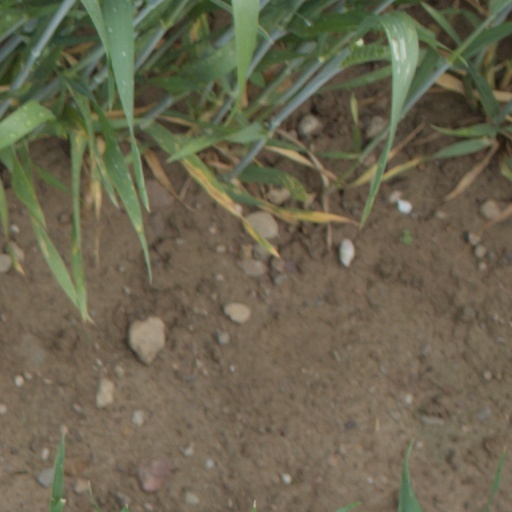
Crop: wheat